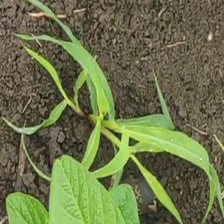
Weed species: Digitaria_SP_(Digitaria Sanguinalis )